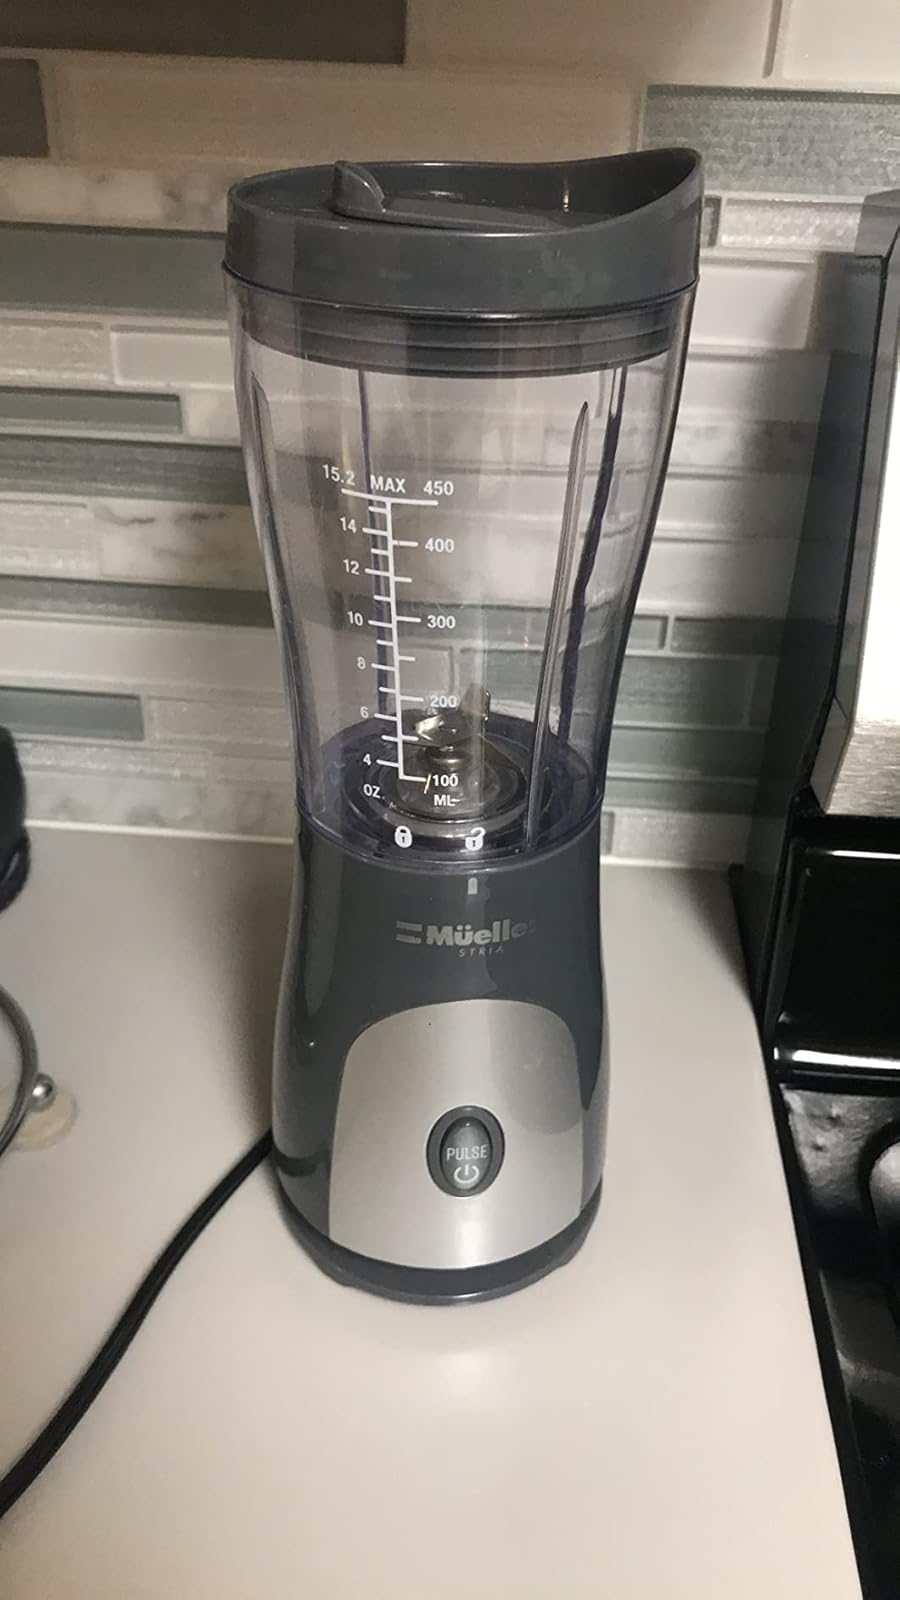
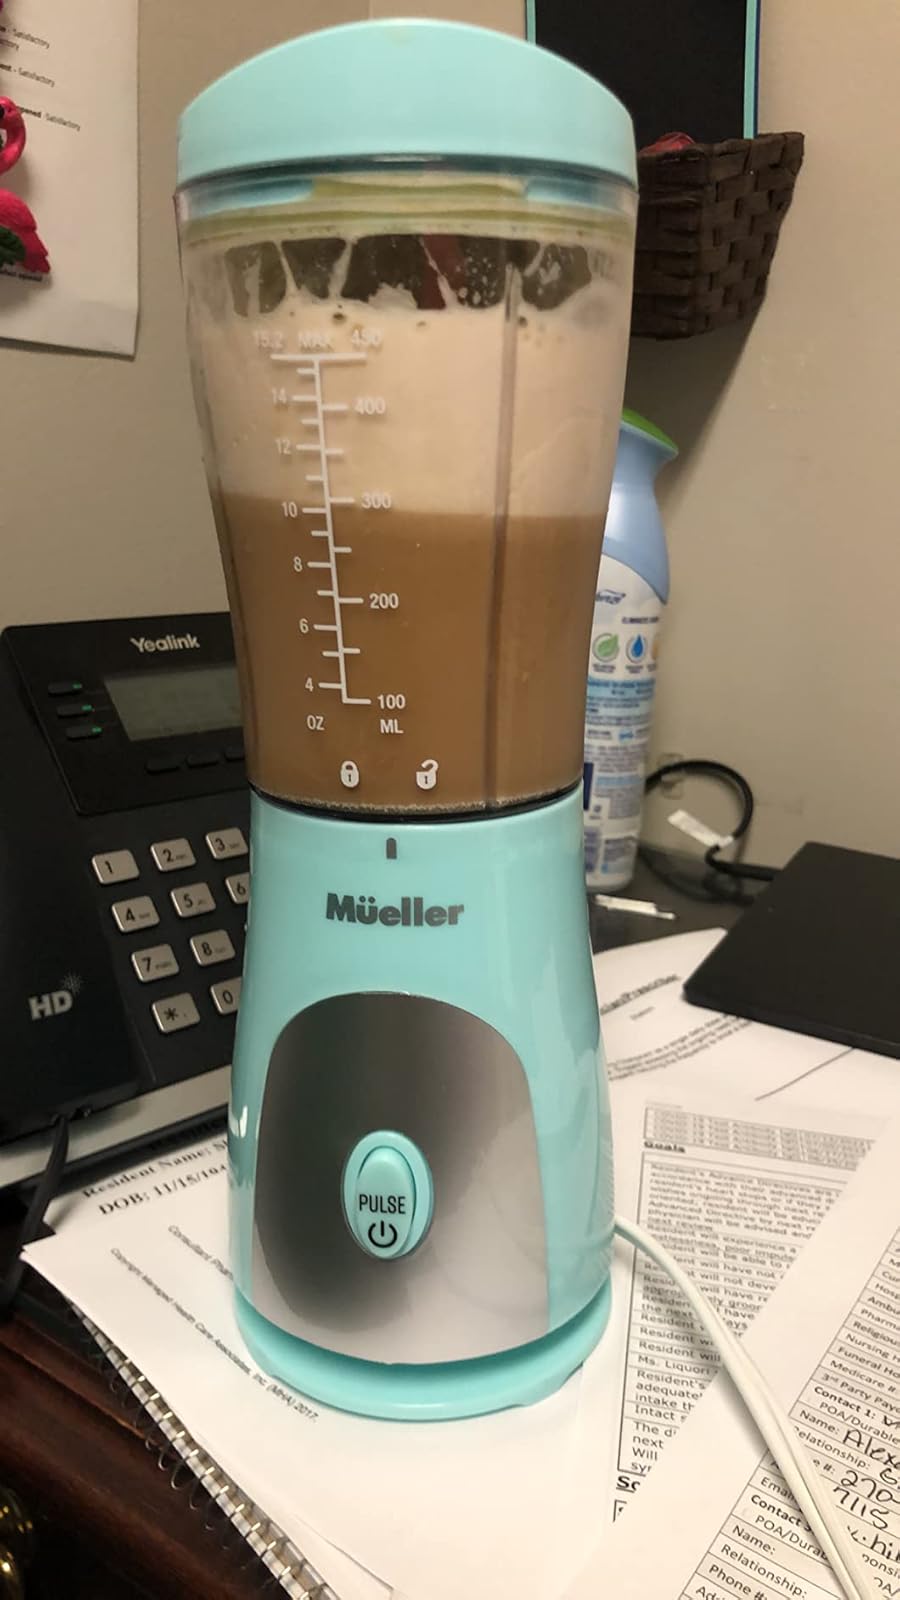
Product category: items_blender
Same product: no